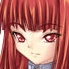
Portrait style: Anime Portrait